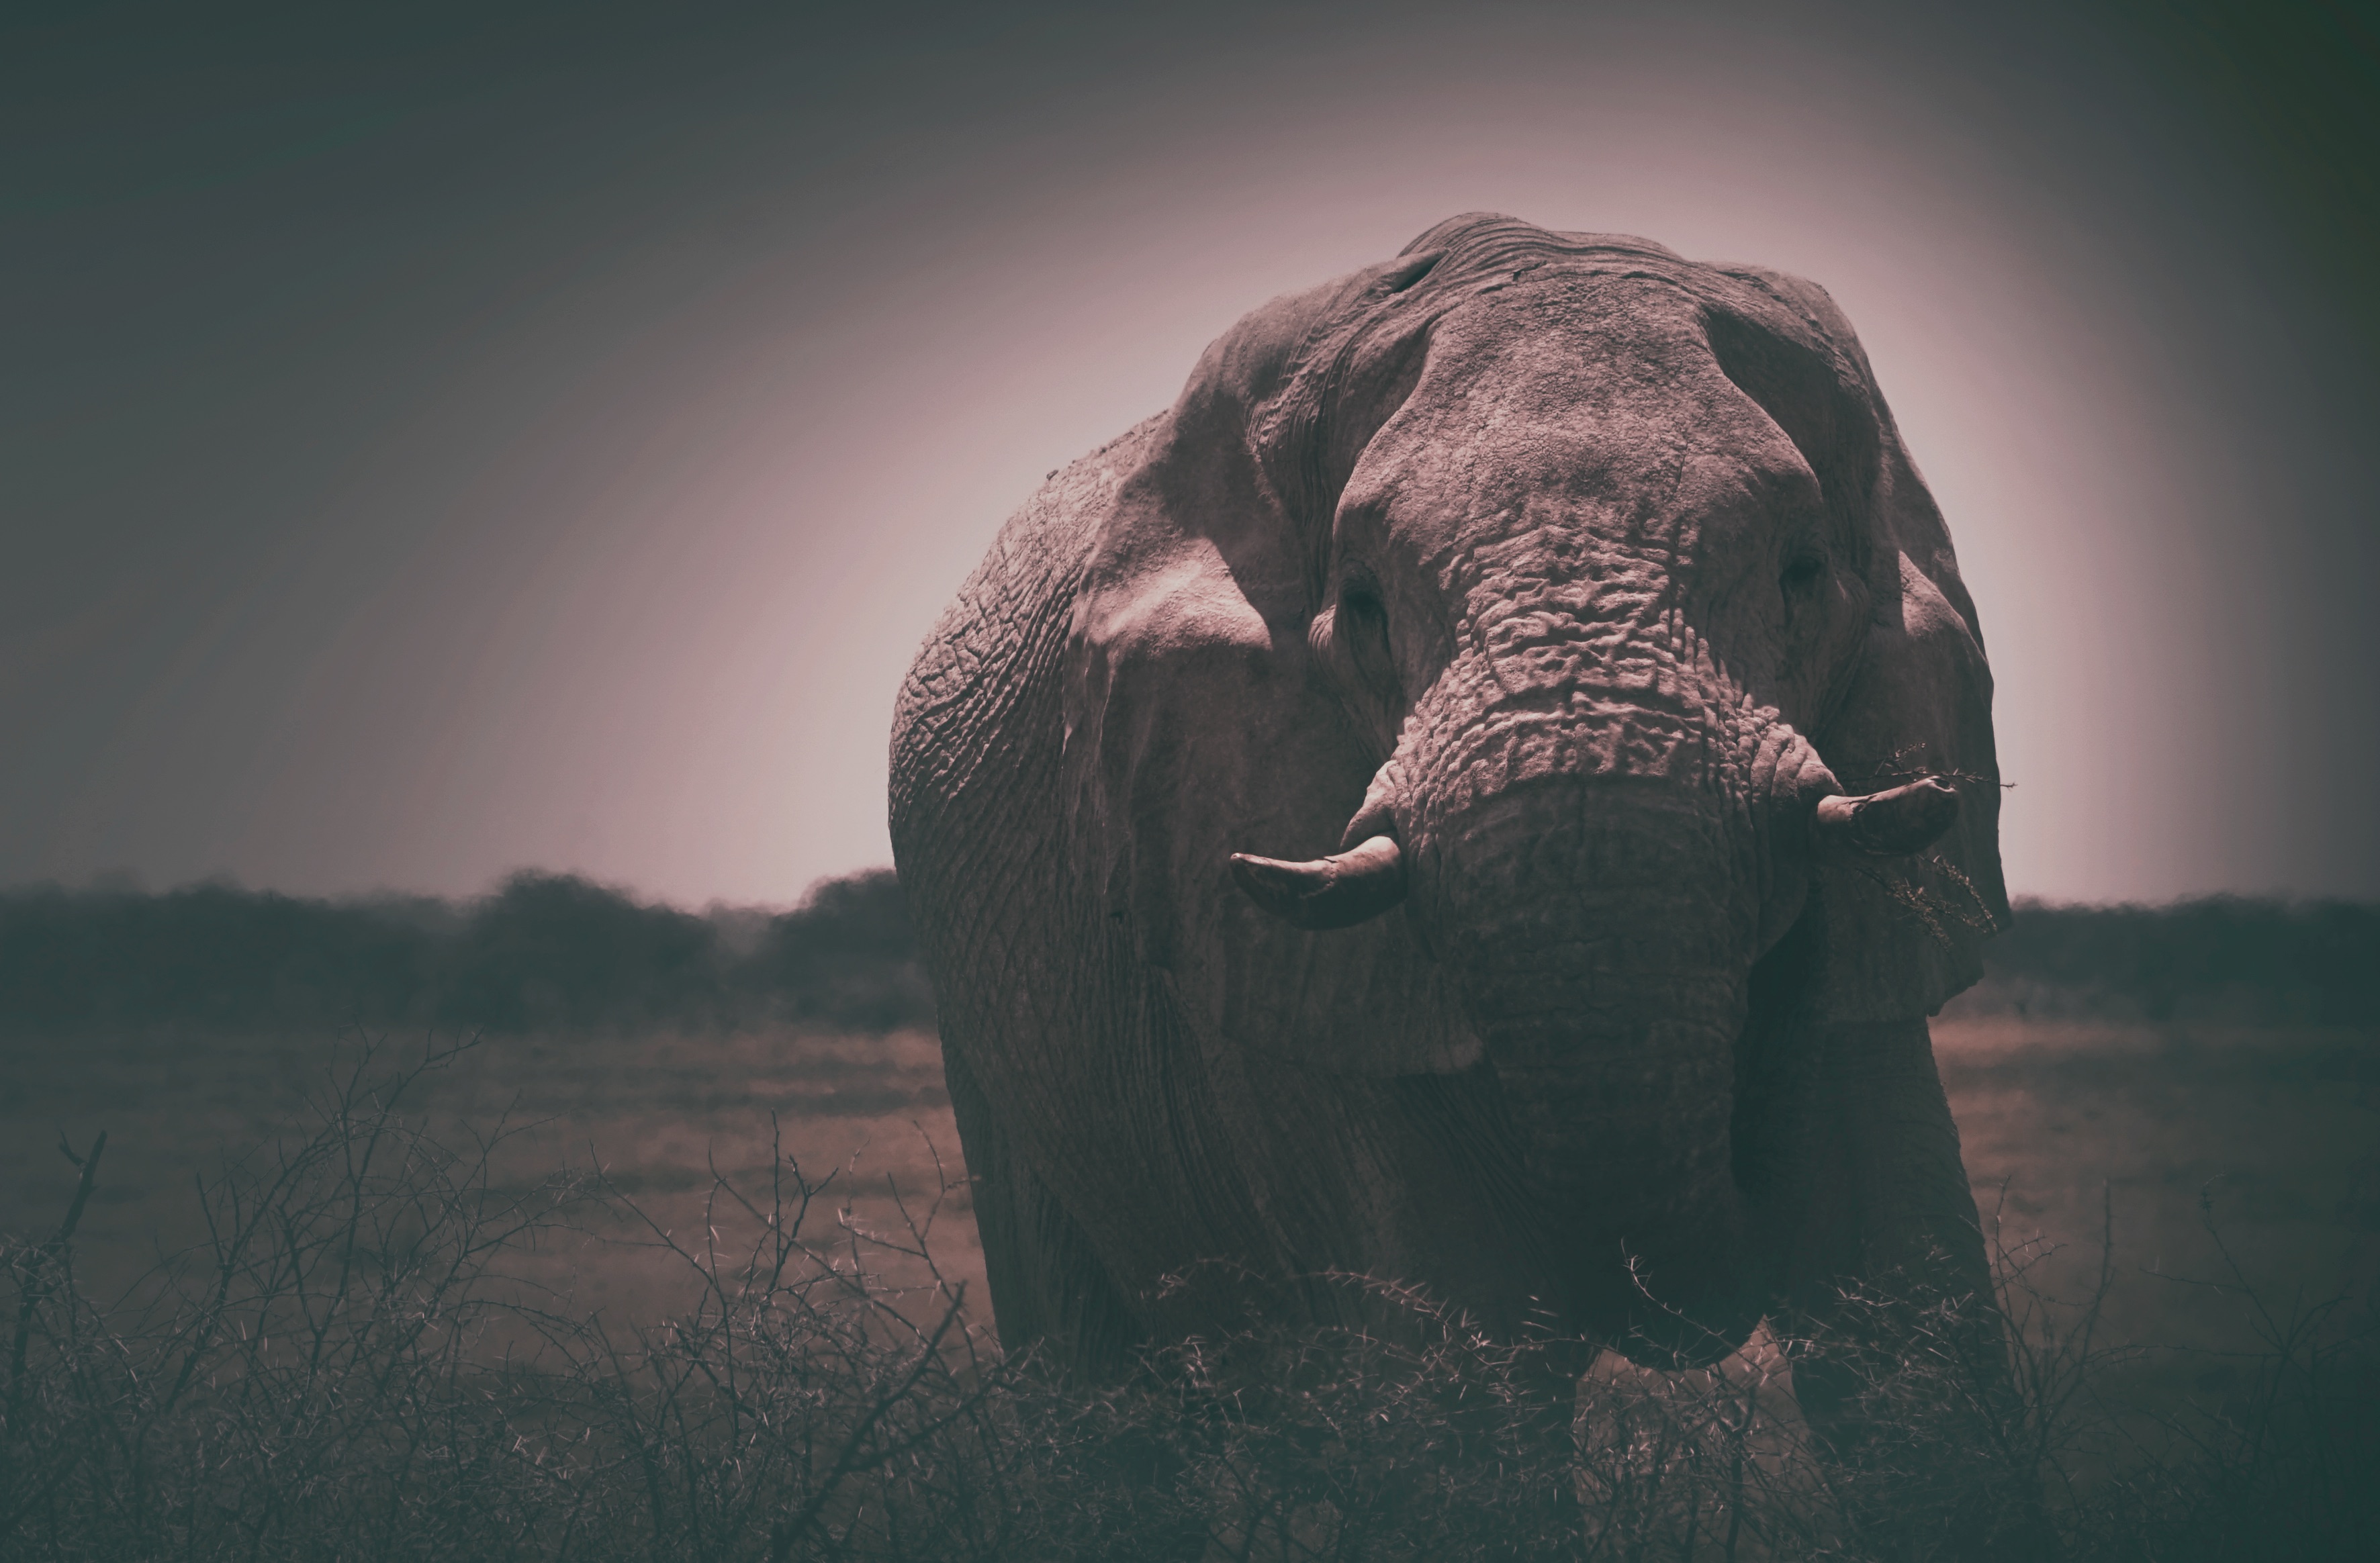
wildlife, mammal, darkness, monochrome, elephant, indian elephant, atmospheric phenomenon, elephants and mammoths